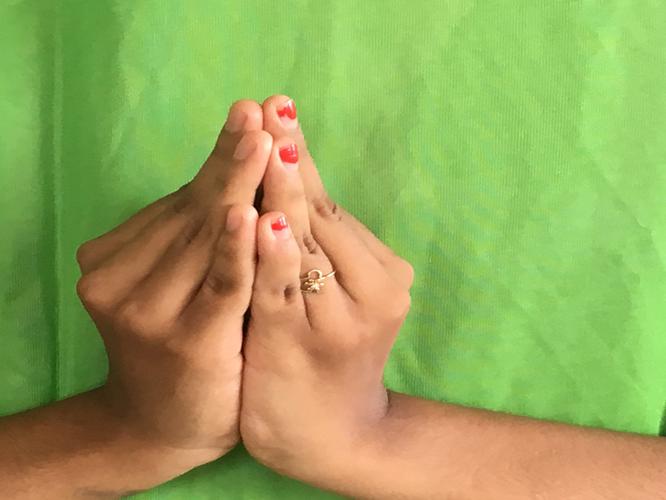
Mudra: Kapotham
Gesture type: double_hand